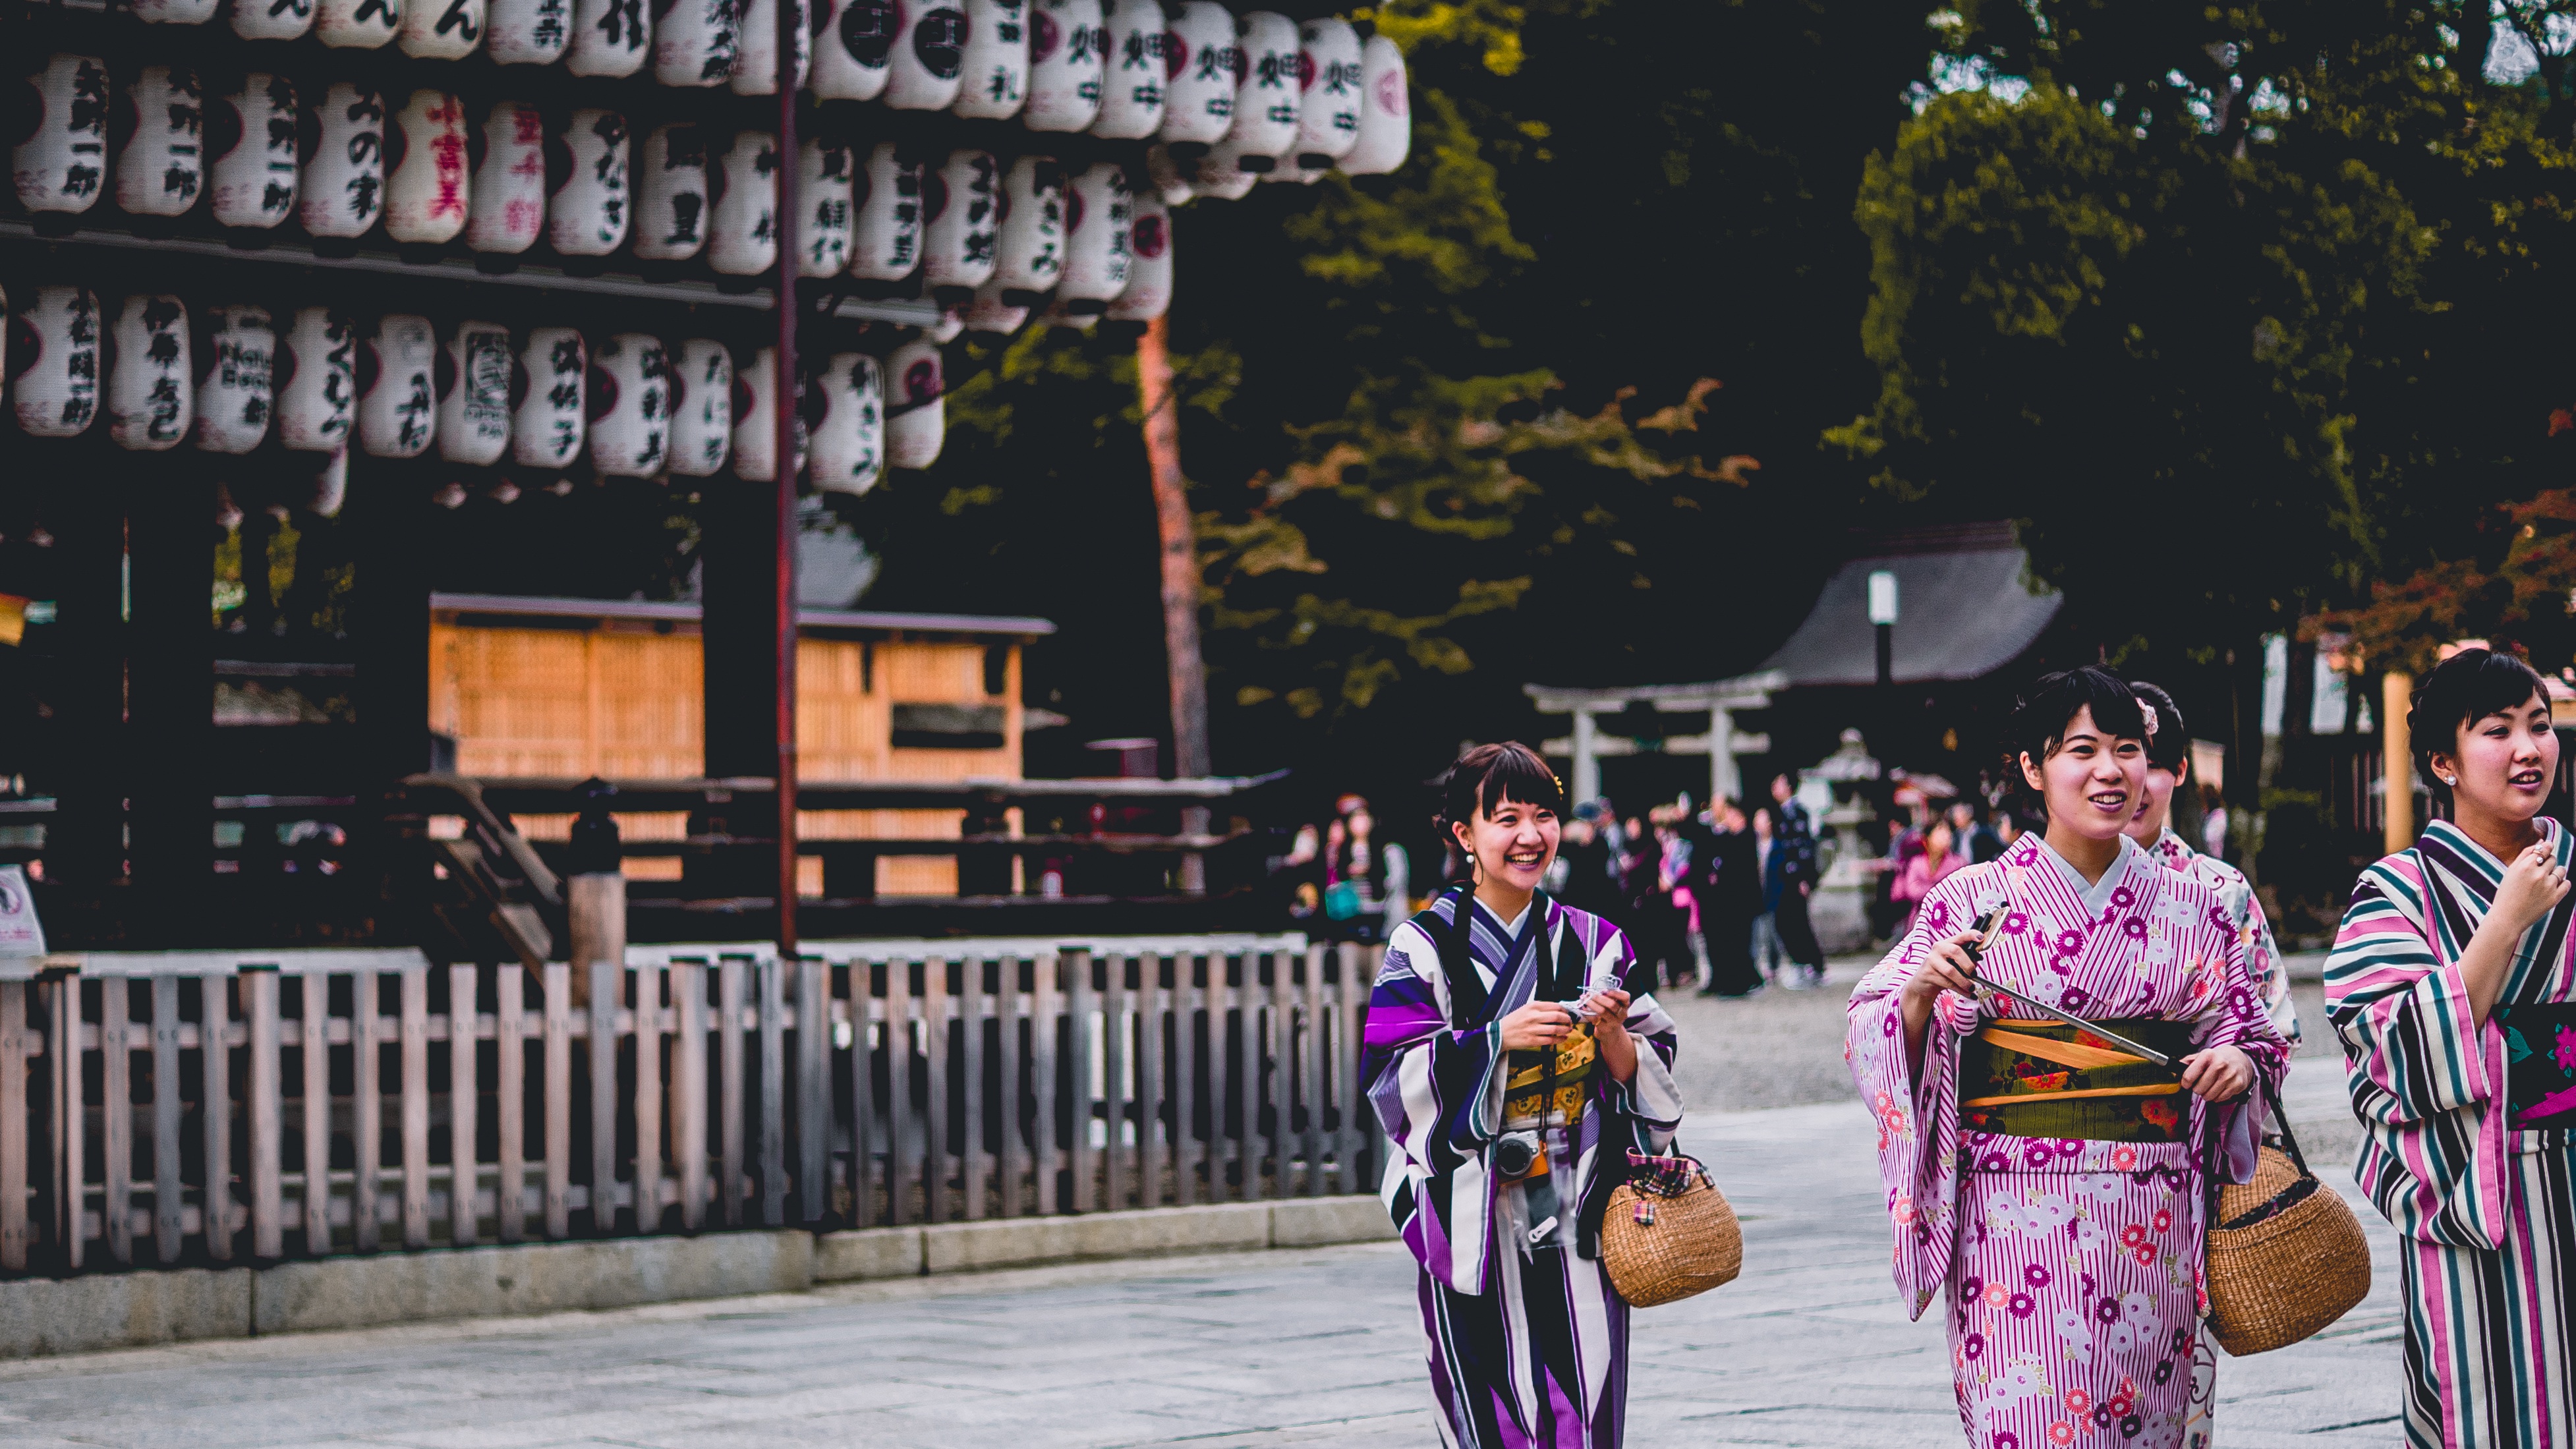
people, road, street, purple, city, crowd, recreation, kimono, japanese sign, ceremony, women, event